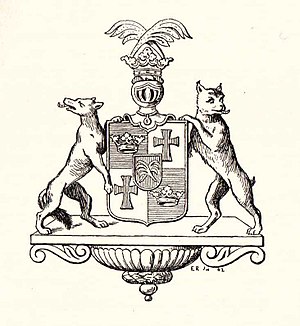
Hagerup / Historie / Efterkommere af Eiler Hagerup den ældre (1685-1743)
Adelsvåben godkendt i adelspatent til stiftamtmand Hans Hagerup Gyldenpalm den 23. februar 1781. Tegnet af Emmery Rondahl.
Adelsvåben godkendt i adelspatent til stiftamtmand Hans Hagerup (Gyldenpalm) 23. februar 1781.
Hagerup er en dansk-norsk slægt, som kan føres tilbage til 1700-tallet. Slægten har især været knyttet til Trondhjem. Én gren af slægten blev adlet 1781, men uddøde allerede 1832.